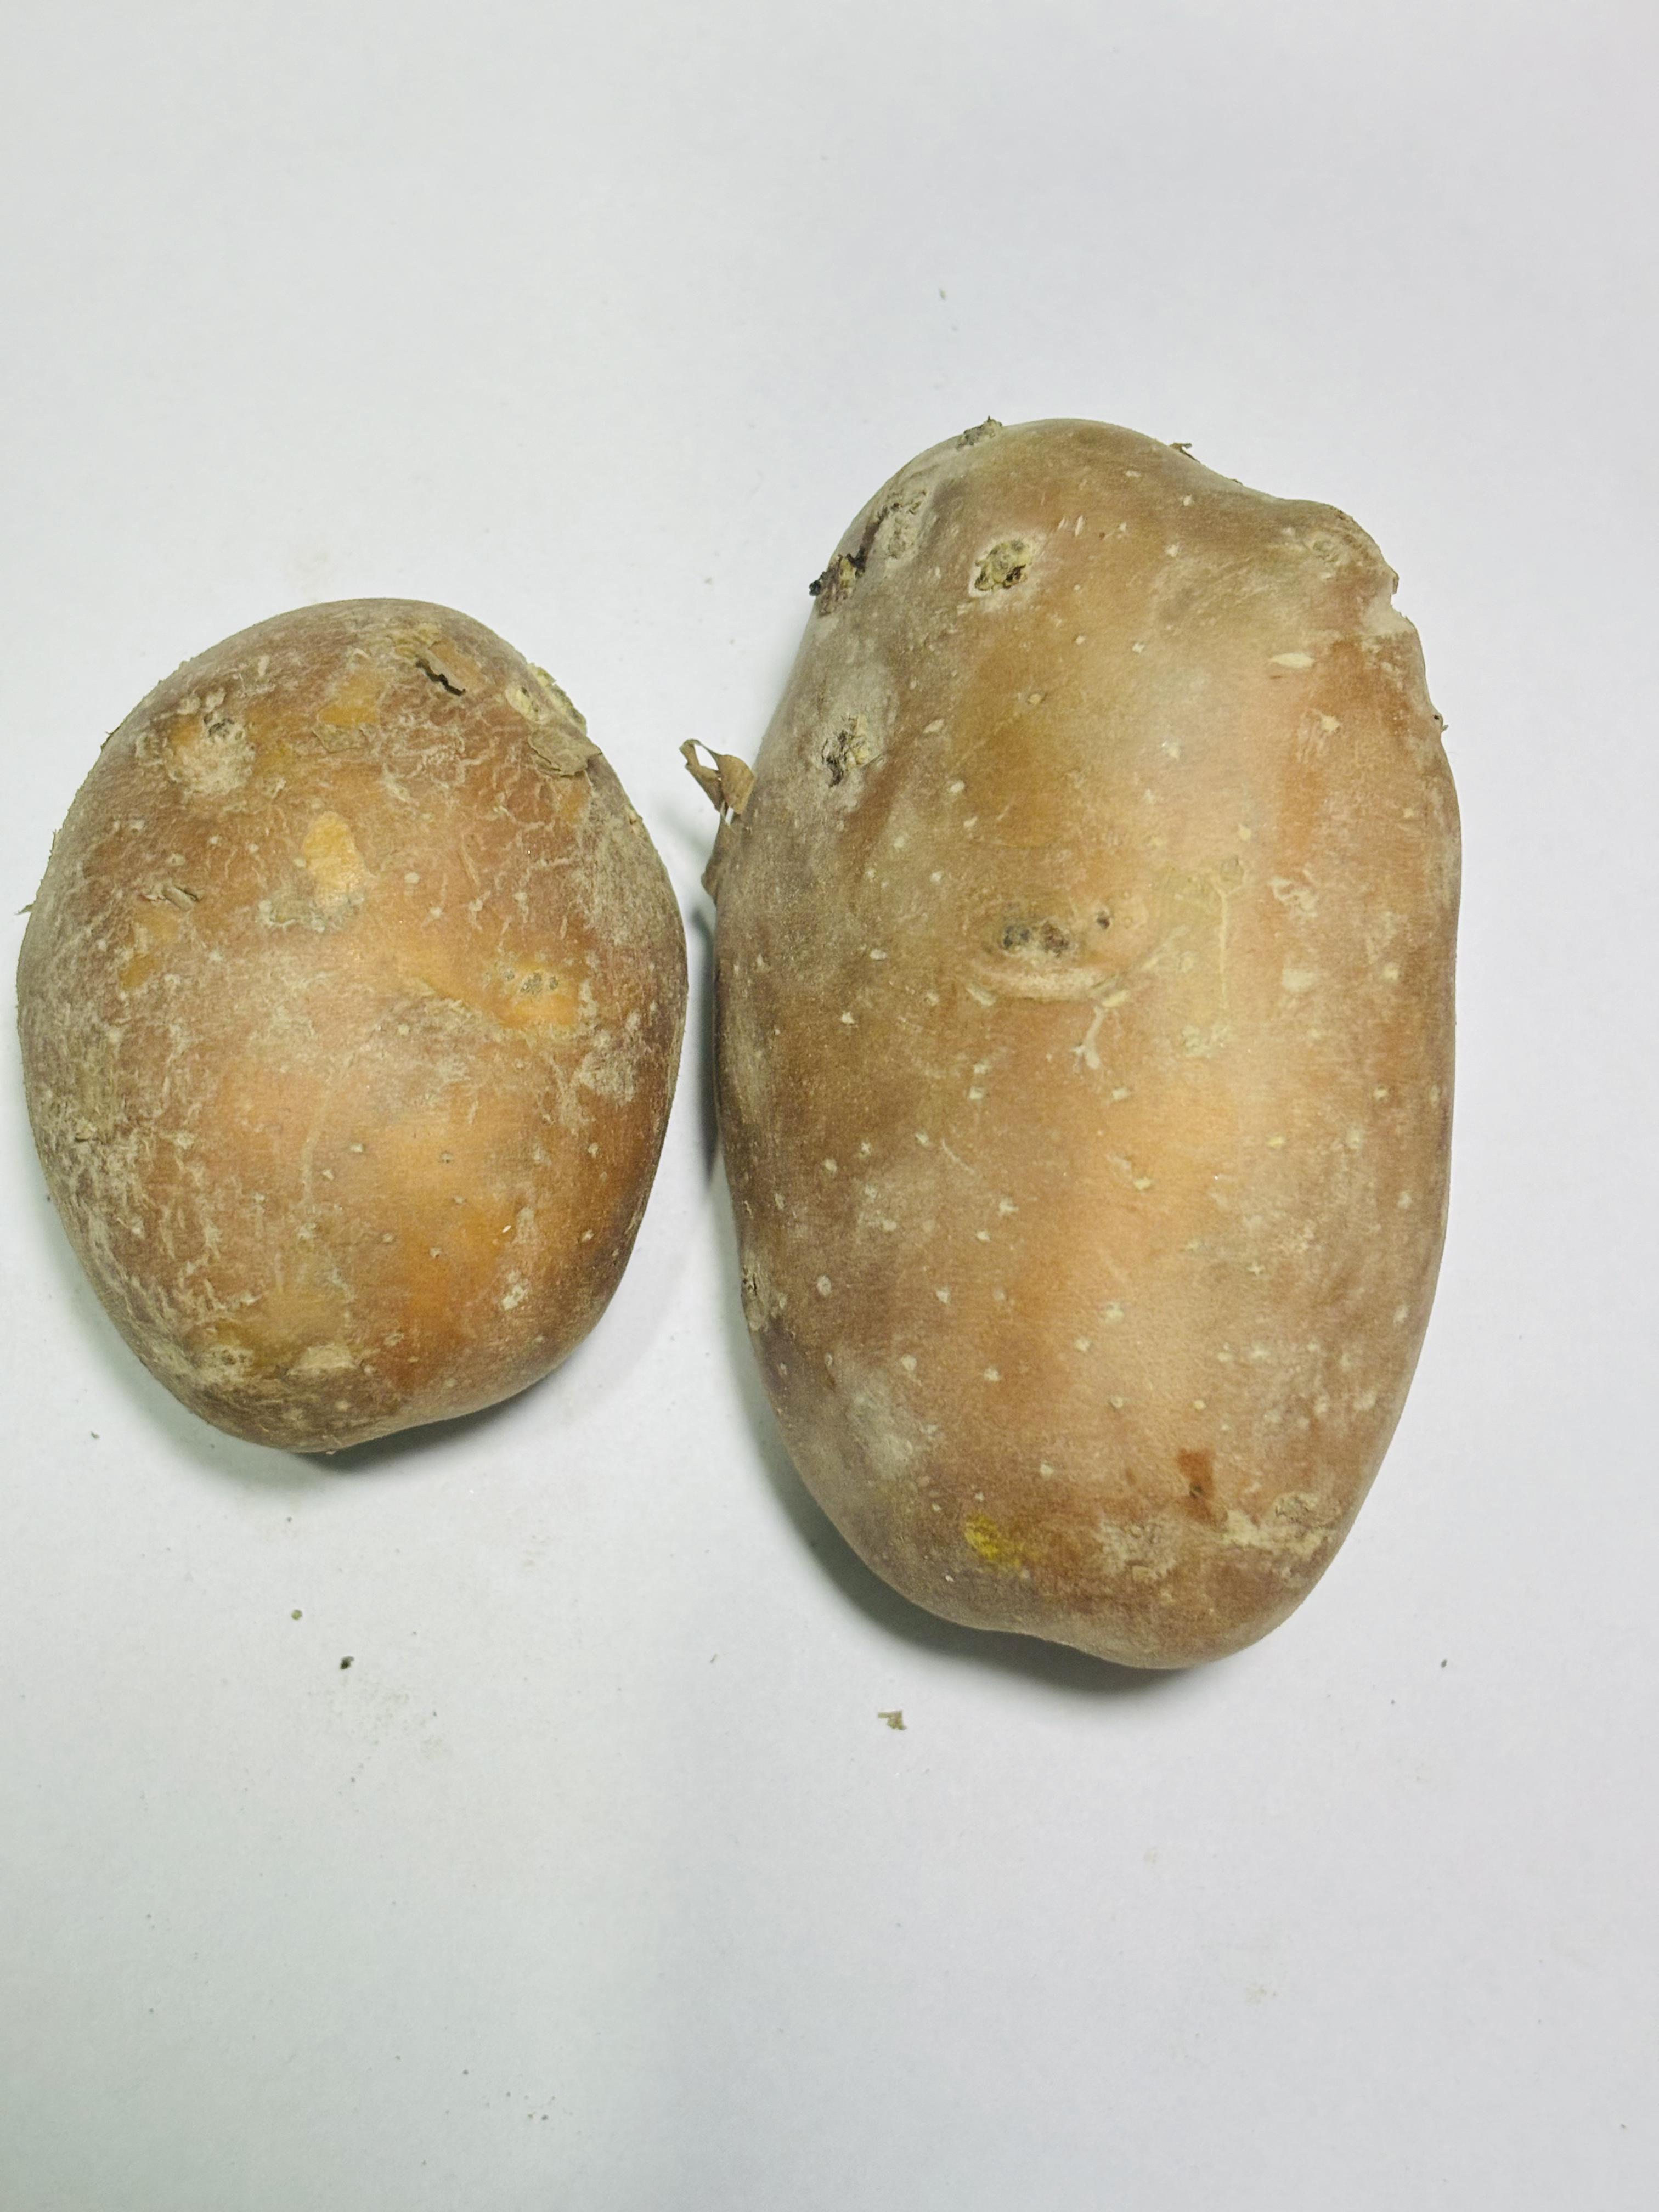
Label: Potato